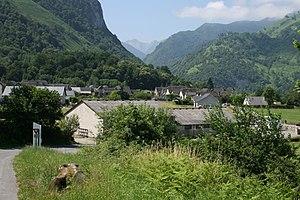
Accous, Vallée d'Aspe, France: Vue de la village du nord. En dehors on voit la Vallée d'Aspe entre les Pyrenées.